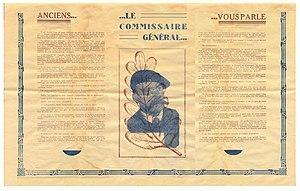
Message du Général de La Porte du Theil aux anciens des CJF en date de mars 1943
Paul Marie Joseph de La Porte du Theil, né le 29 mai 1884 à Mende et mort le 5 novembre 1976 à Sèvres-Anxaumont, est un officier général français, principalement connu comme fondateur et chef des Chantiers de la jeunesse française pendant le régime de Vichy.